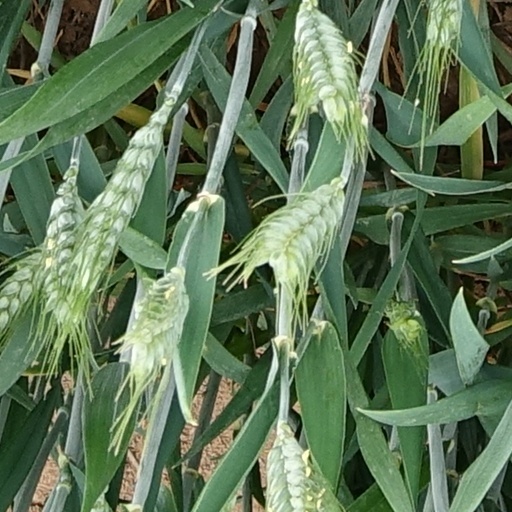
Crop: wheat